Charles Emerson Beecher

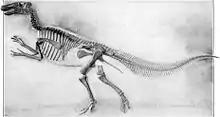
YPM VP 2182

At the same time as the donation, Beecher was made head of the museum following Marsh's death, and was put to mount specimens. The first one he chose was YPM VP 2182, a well-complete and articulate hadrosaur dinosaur identified then as ""Claosaurus"" "annectans" but now understood to be "Edmontosaurus". The mount serves the first of many things, such as the first nearly complete dinosaur mounted in the US, and the first mounted dinosaur to have its spine horizontal to the ground, rather than be upright and tail-dragging. Beecher recognised from trackways the absence of tail marks, as well as how the ischium of the dinosaur would get in the way of the tail.